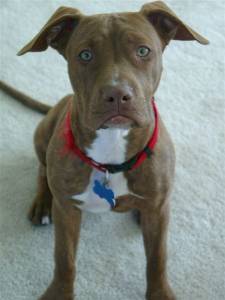
Animal: dog
Breed: american_pit_bull_terrier